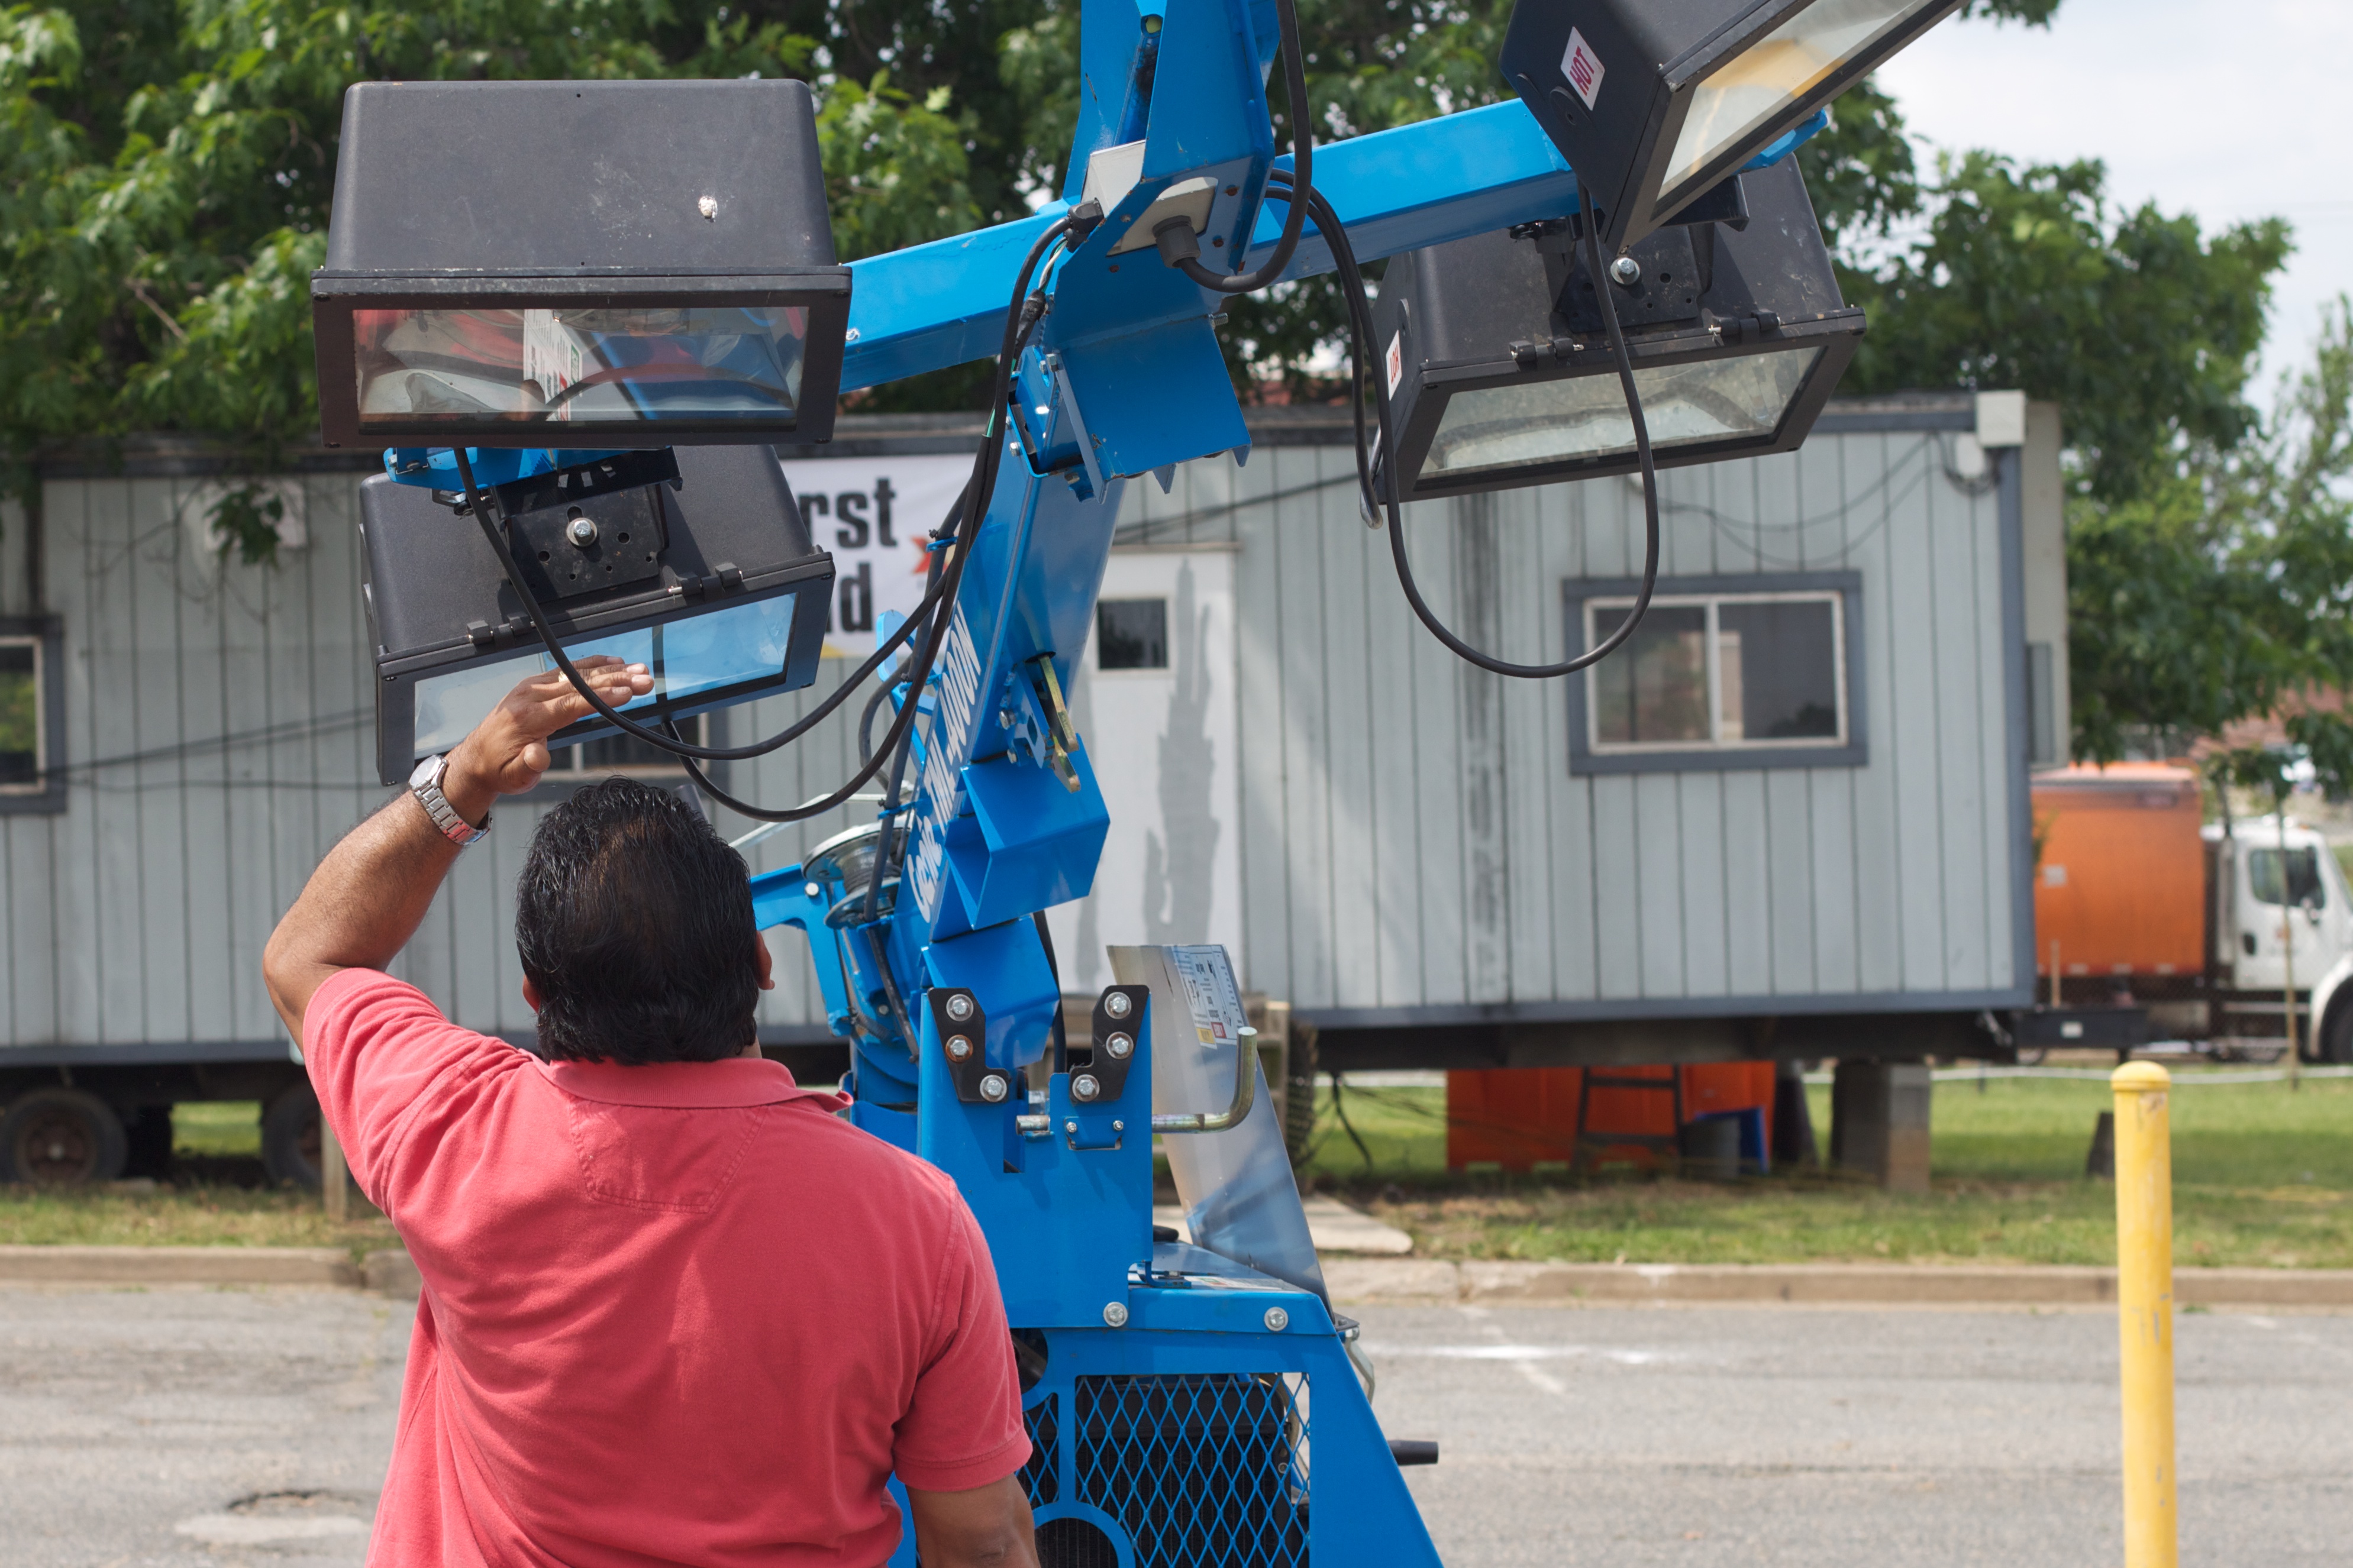
asphalt, vehicle, canonef50mmf14usm, construction equipment